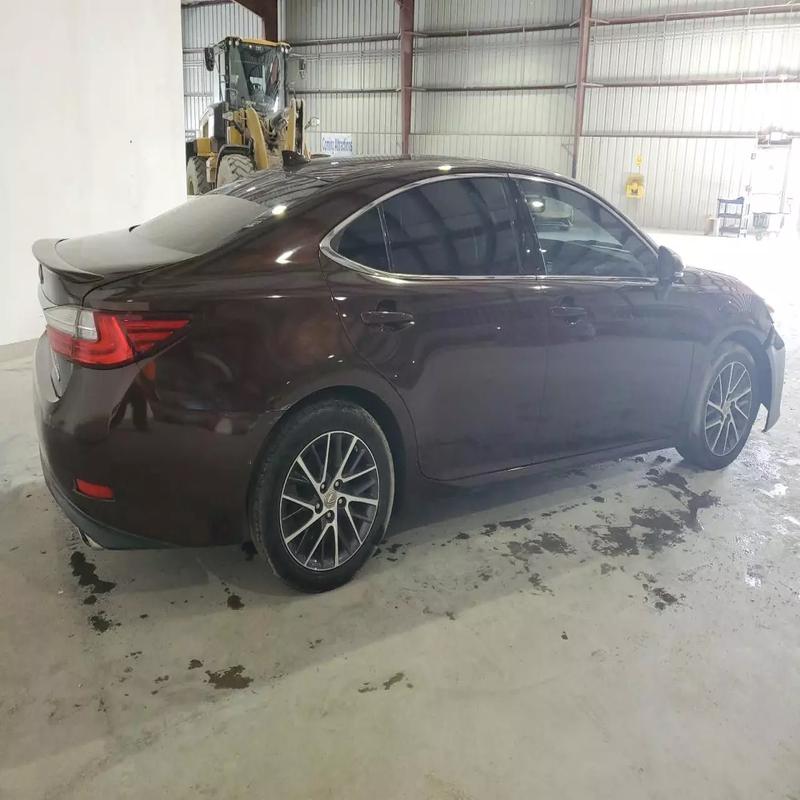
Aucun dommage détecté.
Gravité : aucun